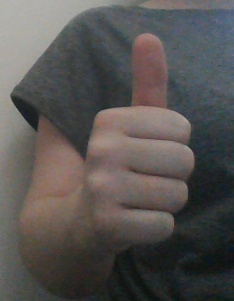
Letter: aleff